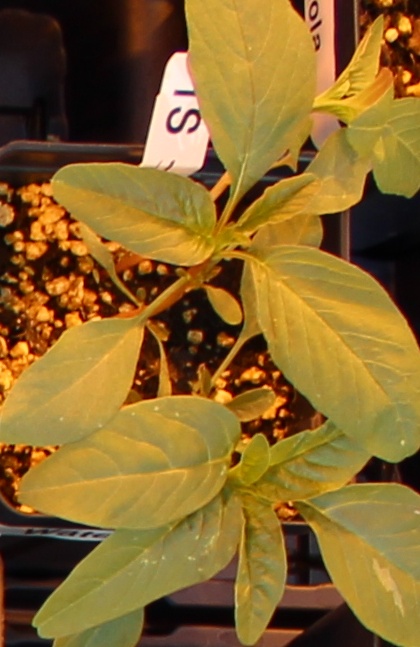
Label: Waterhemp